Colonial forces of Australia

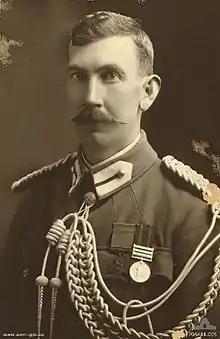
Leslie Maygar, a Victorian recipient of the Victoria Cross during the Boer War

In 1880 the permanent artillery units were disbanded, but were later reformed in 1882 as the Victorian Garrison Artillery Corps. In 1884, the volunteer system was abolished and in its place a partially paid militia, who were obligated to serve for a minimum number of days each year, was established. With the exception of these changes, the others that occurred at this time were largely administrative and most units that existed before 1884 remained in existence. The following year, the Victorian Mounted Rifles – who were the first unit to adopt the iconic slouch hat – were formed, primarily recruiting in rural areas where men had already established horsemanship skills and thus did not need further training and were able to provide and maintain their own horse. In late 1888 or early 1889, the Victorian Rangers, a rural infantry unit, was also raised. Both rural units were not paid well, but did receive small allowances, and were made up primarily of members of local rifle clubs.